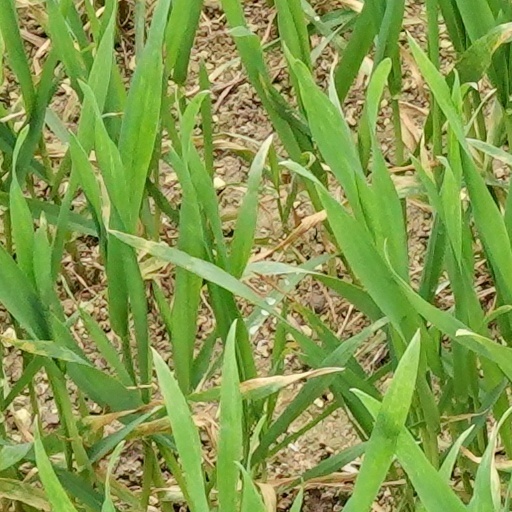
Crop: wheat